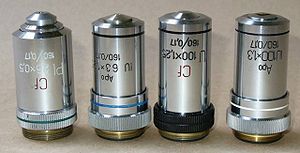
Mikroskop / Galleri
Et mikroskop bruges til at danne et forstørret billede af et objekt. Ordet mikroskop er sammensat af følgende græske ord: mikrós for lille samt skopein for at betragte.